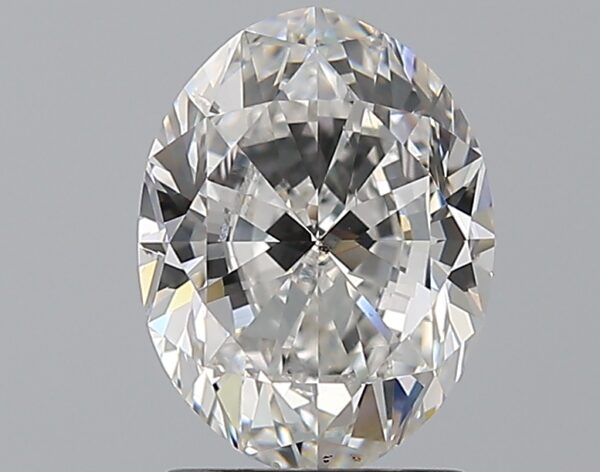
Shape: oval
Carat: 2
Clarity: SI1
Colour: F
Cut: GD
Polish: EX
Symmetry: VG
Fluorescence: N
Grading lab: GIA
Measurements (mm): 9.24 x 6.98 x 4.41